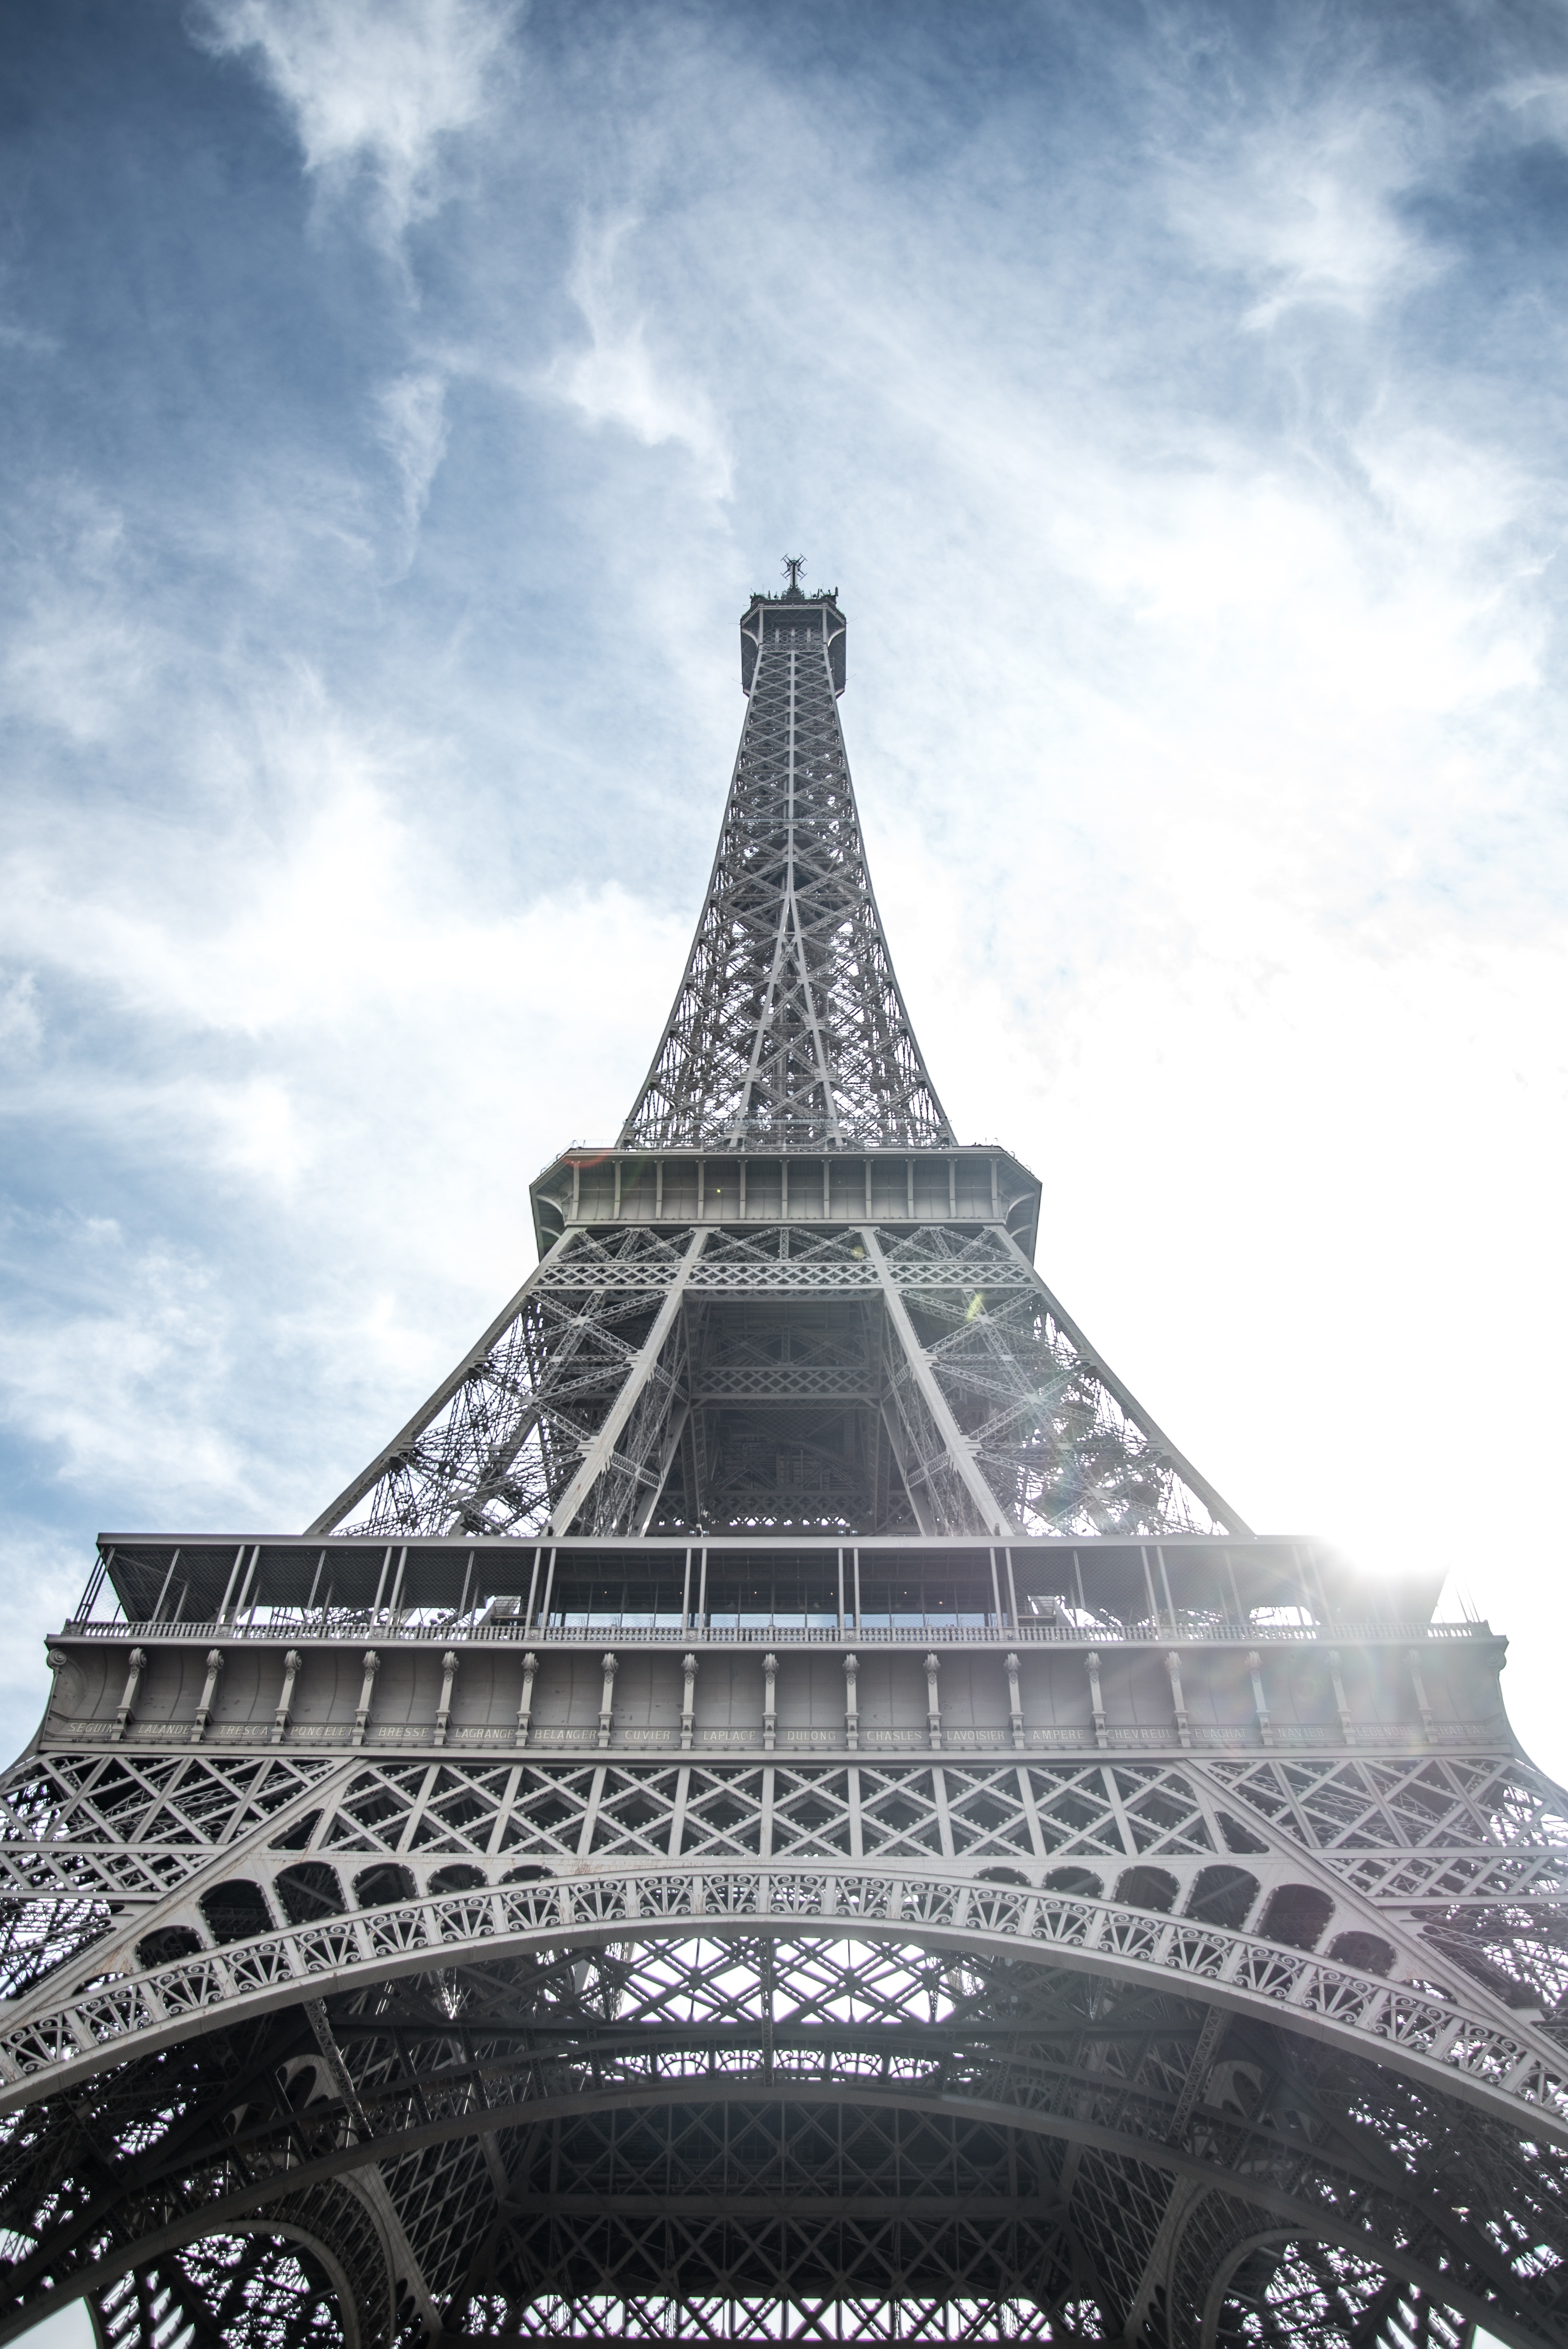
landmark, tower, sky, architecture, cloud, black and white, monument, photography, national historic landmark, building, city, metropolis, tourism, stock photography, symmetry, monochrome photography, world, spire, tourist attraction, facade